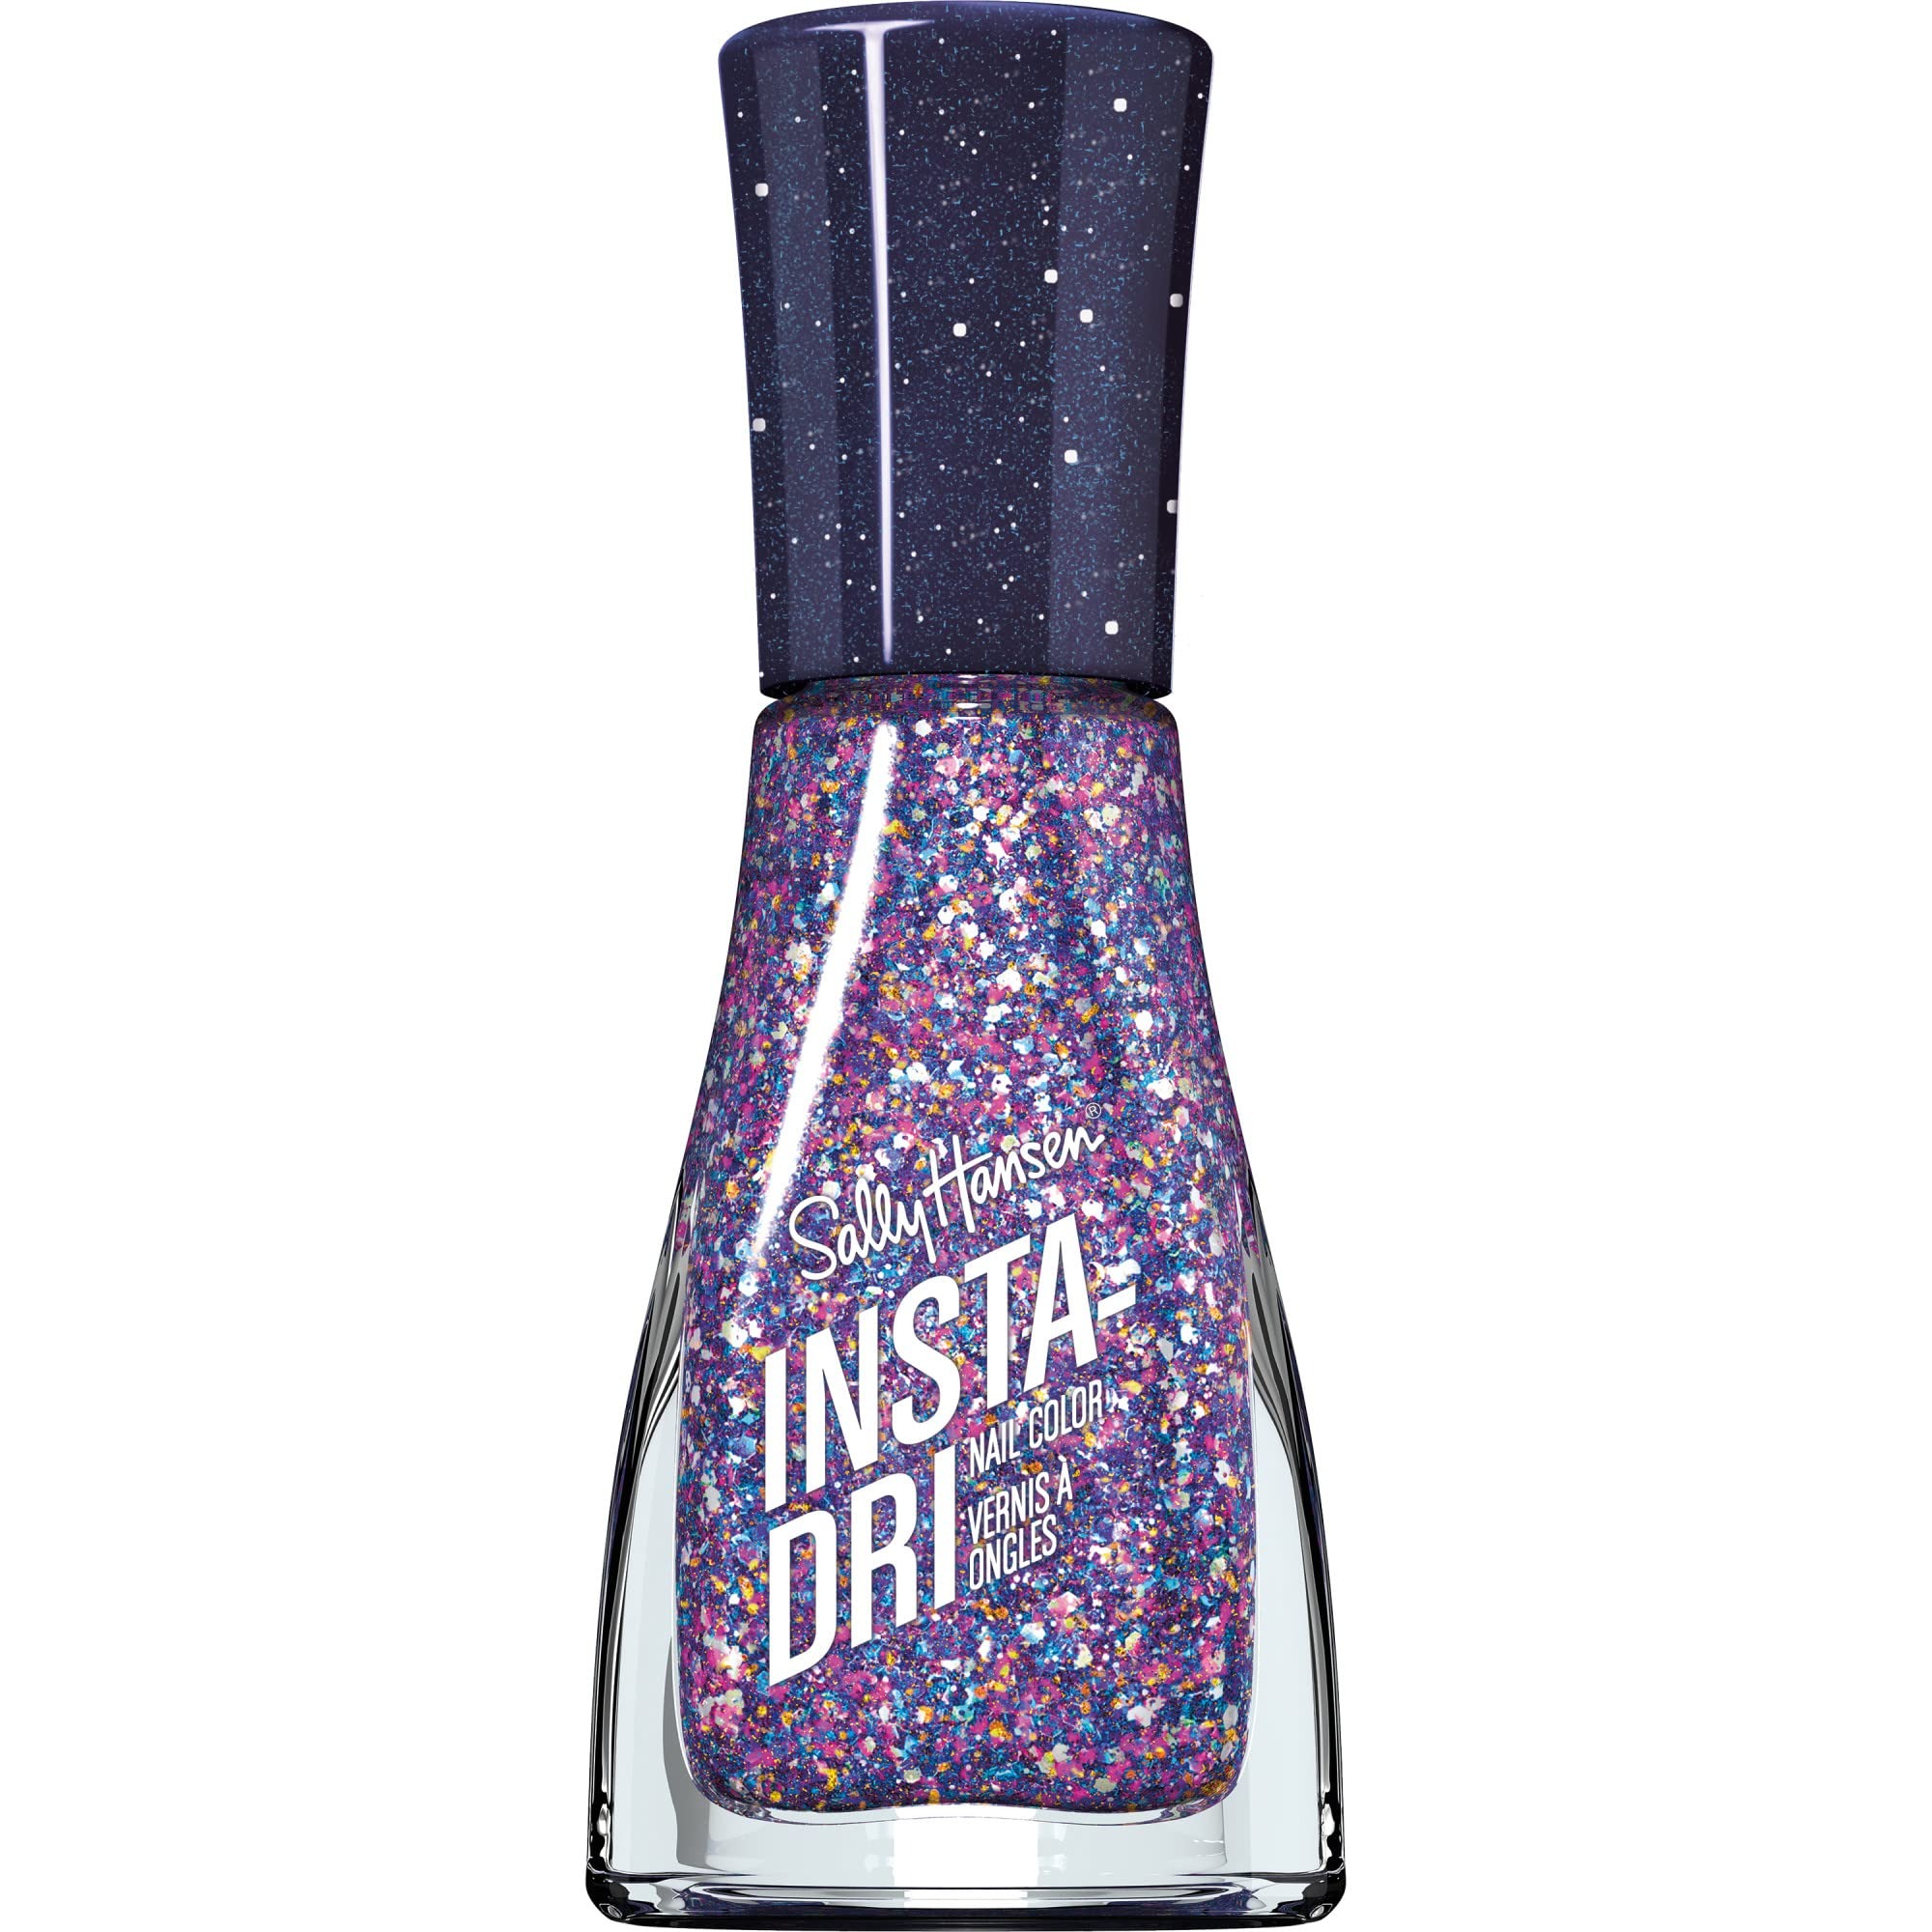
Item Name: Sally Hansen Insta-Dri®, Grape Shifter, Quick Dry, Long Lasting, Streak-Free Shine, Purple Nail Polish
Bullet Point 1: Sally Hansen Insta-Dri Nail Color's newly upgraded 3-in-1 formula with built-in base and top coat offers shiny, extended wear in a single step.
Bullet Point 2: The new Insta-Dri has updated bottle complete with color-matched caps for easy shade navigation.
Bullet Point 3: The revamped, full-coverage formula delivers an extra day of wear and chip resistance.
Bullet Point 4: One stroke, one coat, and you're done. From soft, subtle neutrals to bright tones that pop, here are the latest vibrant shades to join the Sally Hansen Insta-Dri range.
Value: 0.31
Unit: Fl Oz

Price: 6.36